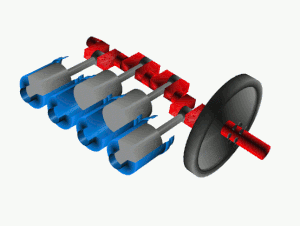
Le vilebrequin est un dispositif mécanique qui permet, par l’intermédiaire d'une bielle, la transformation du mouvement linéaire rectiligne du piston en un mouvement de rotation continu, et inversement. Présent dans la plupart des moteurs à piston il assure la transmission de l'énergie de combustion du carburant dans les cylindres en énergie mécanique disponible sur l'arbre moteur. C'est l'élément principal du système bielle-manivelle.
Un ingénieur est un professionnel traitant de problèmes complexes d'ingénierie, notamment en concevant des produits, des processus si nécessaire avec des moyens novateurs, et dirigeant la réalisation et la mise en œuvre de l'ensemble : produits, systèmes ou services. Il ou elle crée, conçoit, innove dans plusieurs domaines tout en prenant en compte des facteurs sociaux, environnementaux et économiques. Il lui faut pour cela, non seulement des connaissances techniques, mais aussi économiques, sociales, environnementales et humaines reposant sur une solide culture scientifique et générale.
La modélisation de l'espace réel s'effectue généralement en trois dimensions. En particulier, la mécanique du solide considère des objets volumiques dans un espace à trois dimensions. Dans certaines conditions, on peut toutefois se ramener à une étude dans un espace à deux dimensions : c'est la simplification des problèmes plans.
En physique, la cinématique est l'étude des mouvements indépendamment des causes qui les produisent, ou, plus exactement, l'étude de tous les mouvements possibles. À côté de la notion d'espace qui est l'objet de la géométrie, la cinématique introduit la notion de temps. À ne pas confondre avec la cinétique, un terme plus général qui concerne la vitesse et les mécanismes d'une grande variété de processus ; en mécanique, cinétique est utilisé comme adjectif pour qualifier deux grandeurs impliquant aussi la masse : le moment cinétique et l'énergie cinétique.
Le système bielle-manivelle est un système mécanique qui tire son nom des deux pièces mécaniques qui le caractérisent : la bielle et la manivelle. Ce dispositif réalise la transformation du mouvement linéaire alternatif de l'extrémité de la bielle en un mouvement de rotation continu disponible sur la manivelle, et vice-versa.